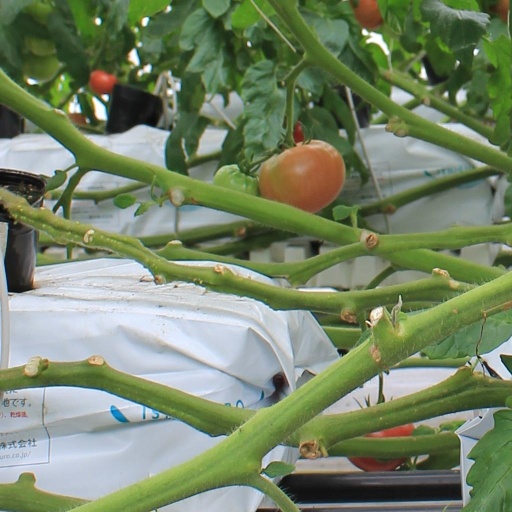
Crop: tomato